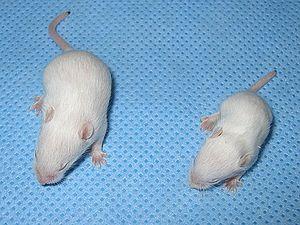
L'atrophie est la diminution de volume ou de taille, plus ou moins importante, d'un membre, d'un organe ou d'un tissu, d'origine pathologique ou physiologique. Le contraire de l'atrophie est l'hypertrophie.